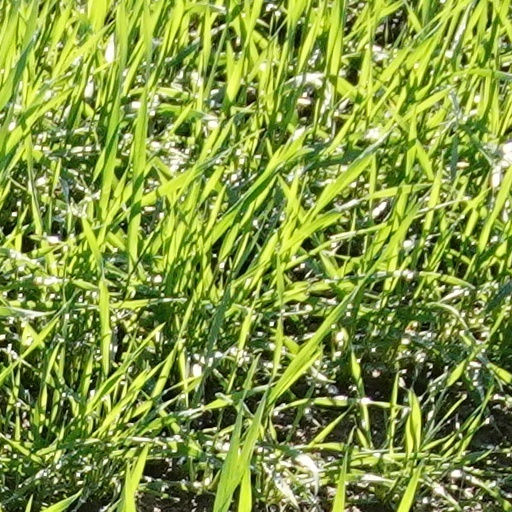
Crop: wheat